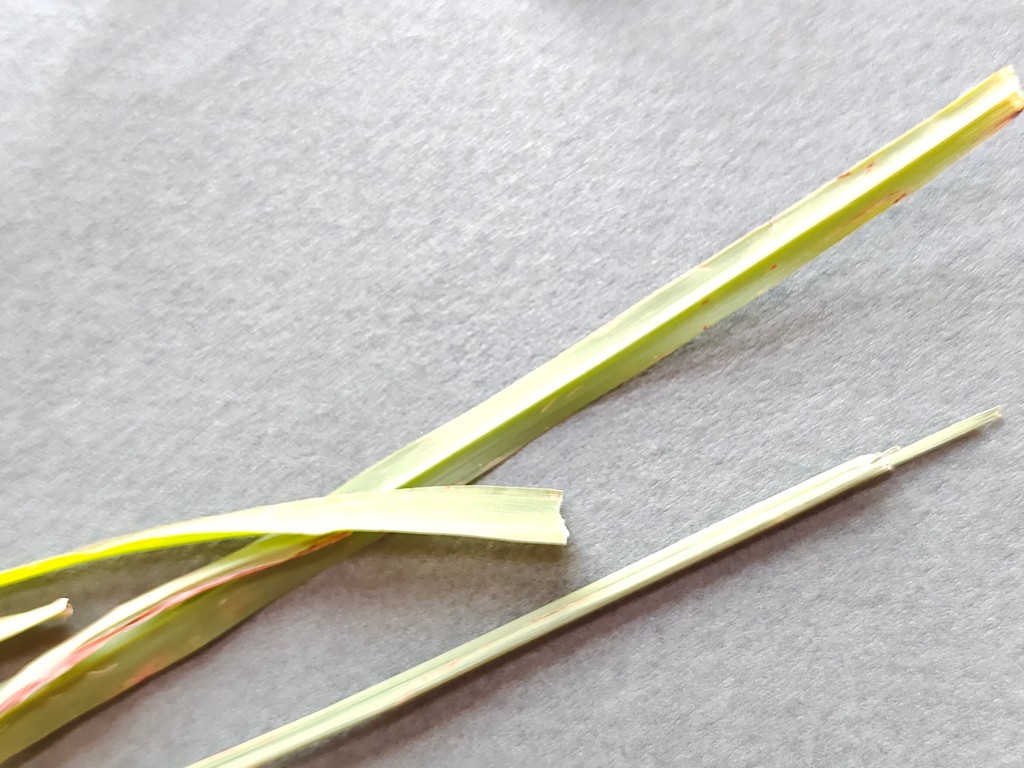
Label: Unhealthy